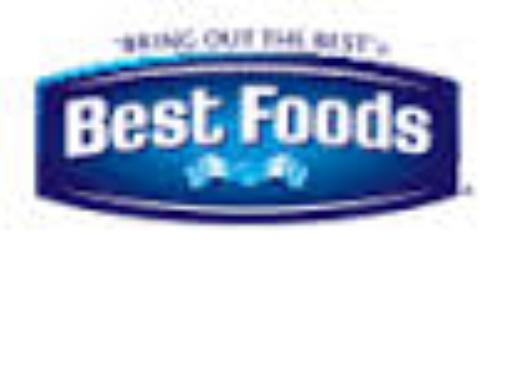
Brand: Best Foods
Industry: Food